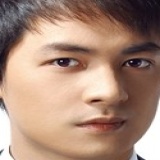
ca sĩ Đăng Khôi